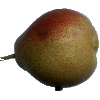
Label: Pear Forelle 1